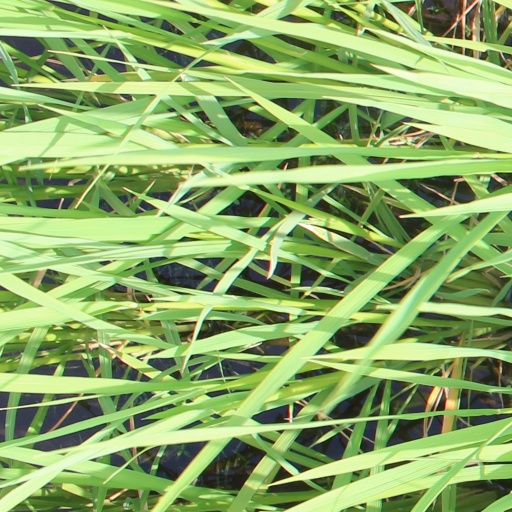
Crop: rice